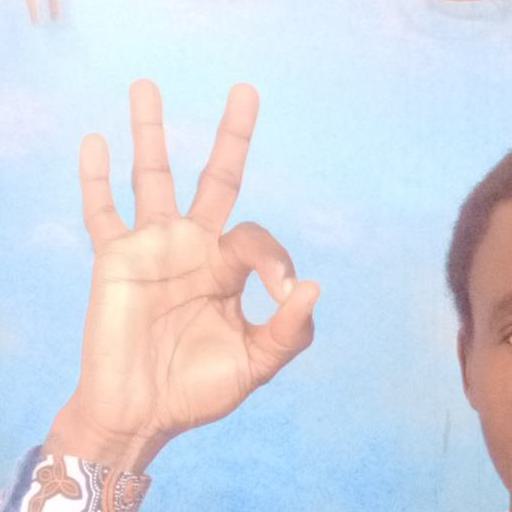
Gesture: ok